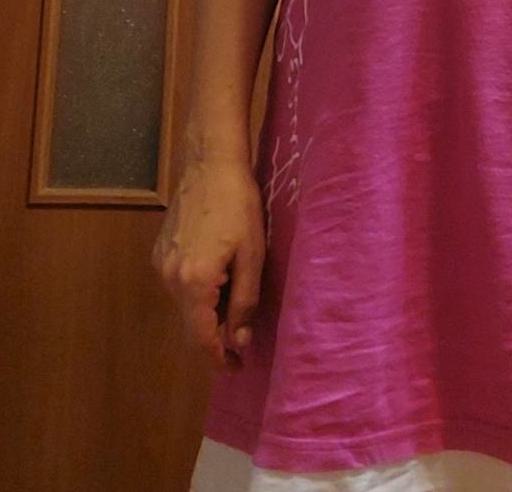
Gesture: no_gesture